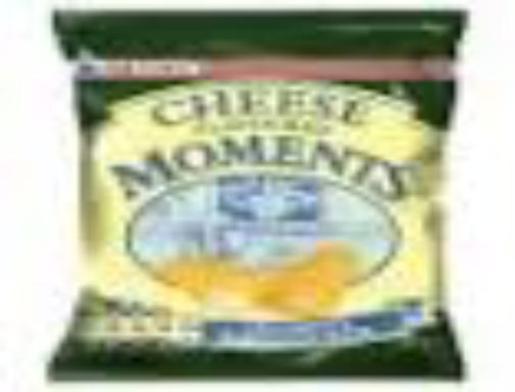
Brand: cheese flavoured moments
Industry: Food